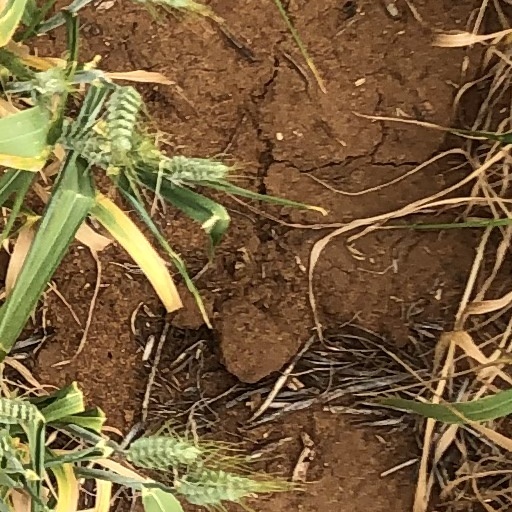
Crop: wheat